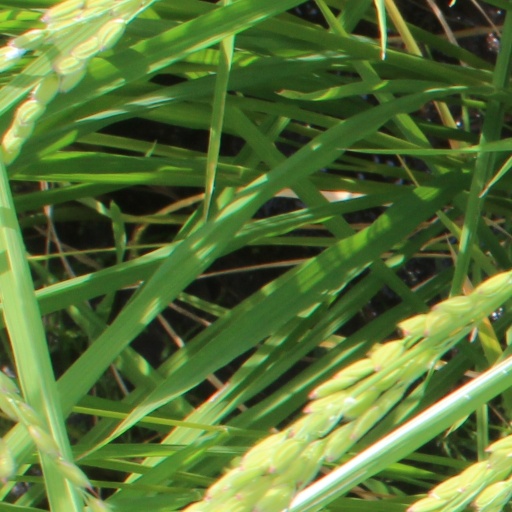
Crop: rice